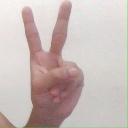
अक्षर: क